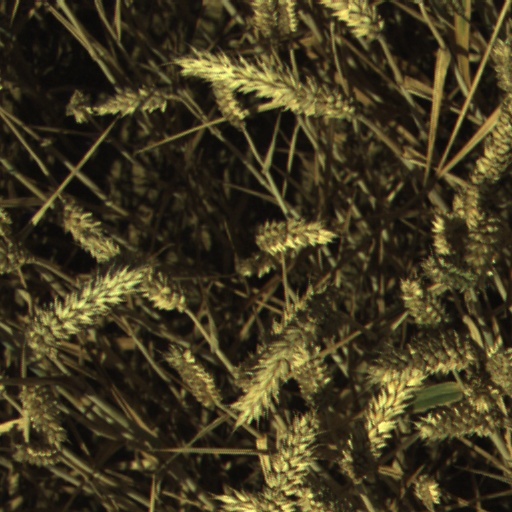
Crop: wheat